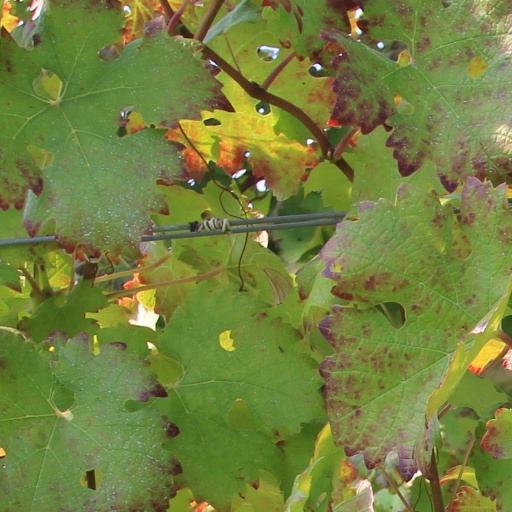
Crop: grape